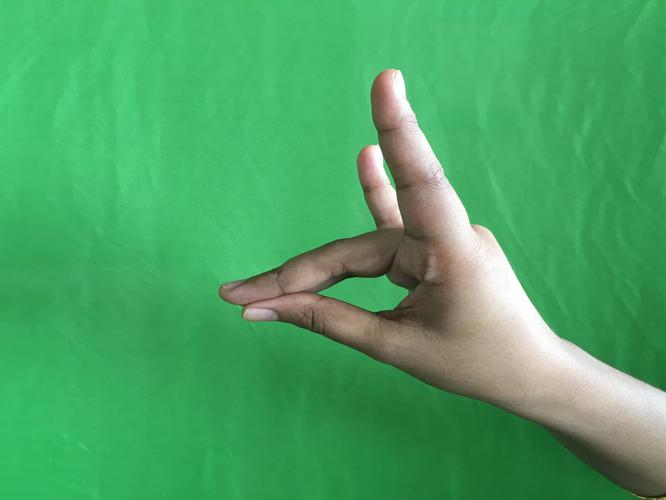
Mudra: Simhamukham
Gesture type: single_hand